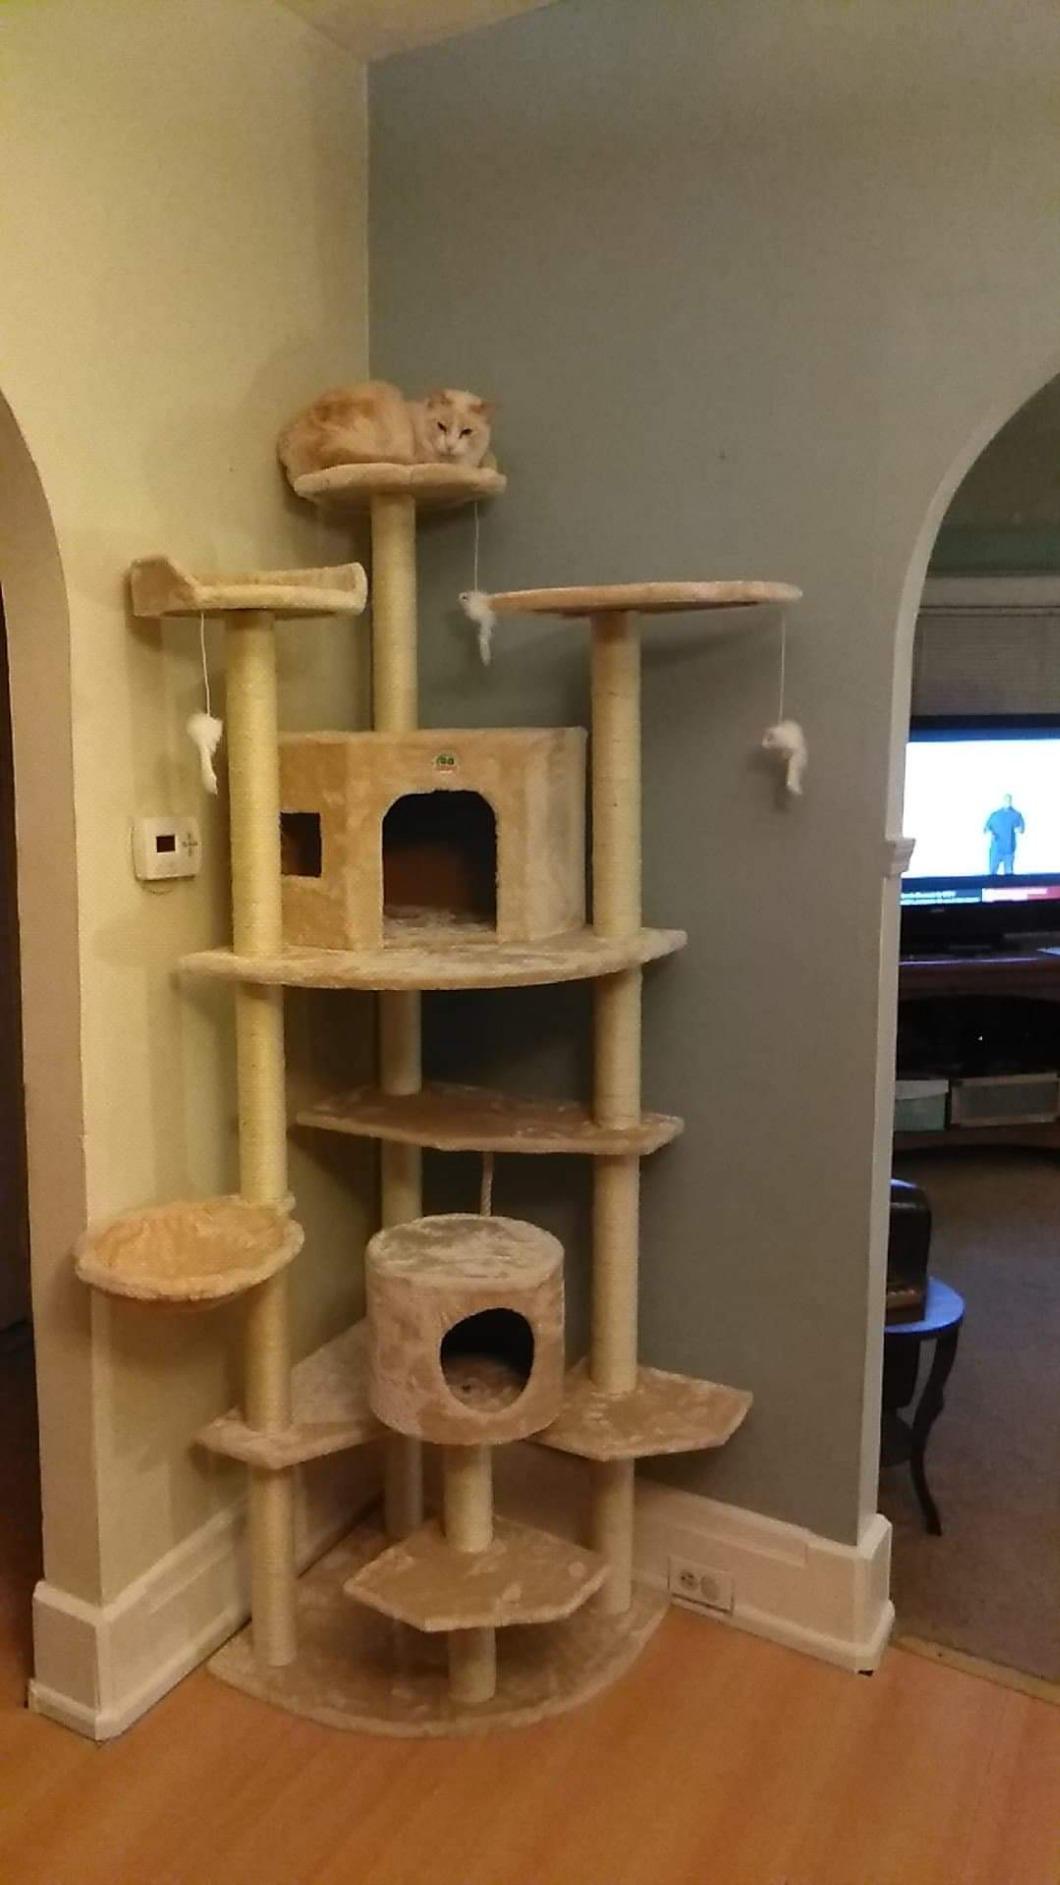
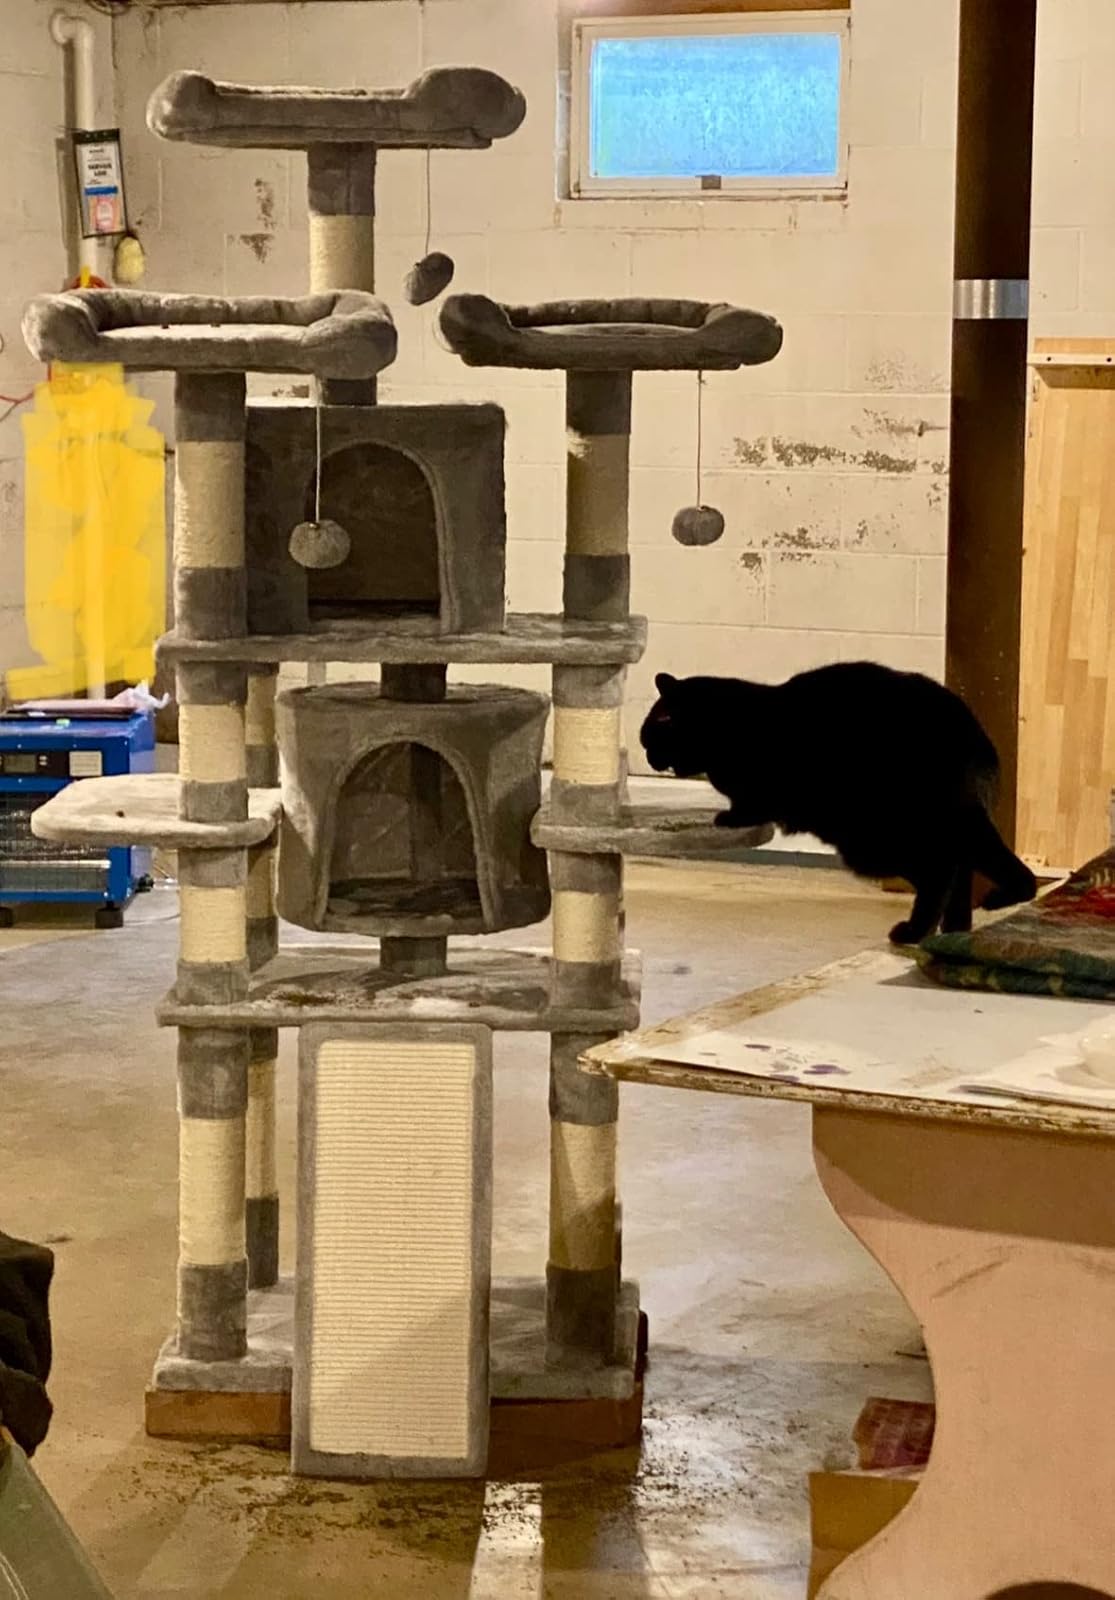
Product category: items_cat tree
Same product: no